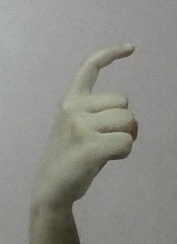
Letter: ra